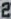
Number: 2